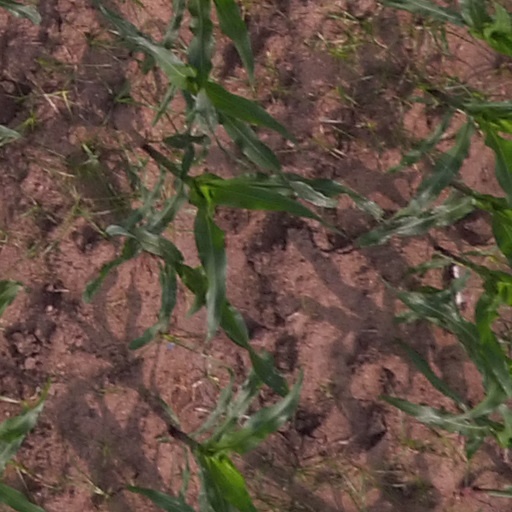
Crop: maize; corn